Hotel Flor Tampa

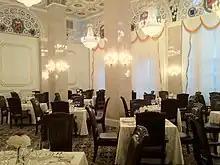
The Crystal Dining Room at the Floridan Palace Hotel

The hotel joined the Tapestry Collection division of Hilton Hotels & Resorts in 2024 and was renamed the Hotel Flor, following a $25 million renovation. The Sapphire Lounge was remodeled as The Dan, a restaurant modeled on on old-school speakeasies. Also located on the property is the grab-and-go Cass Street Coffee, open for breakfast and lunch.